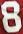
Number: 8